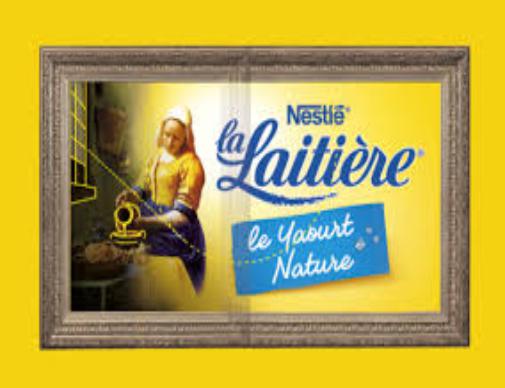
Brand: La Laitiere
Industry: Food